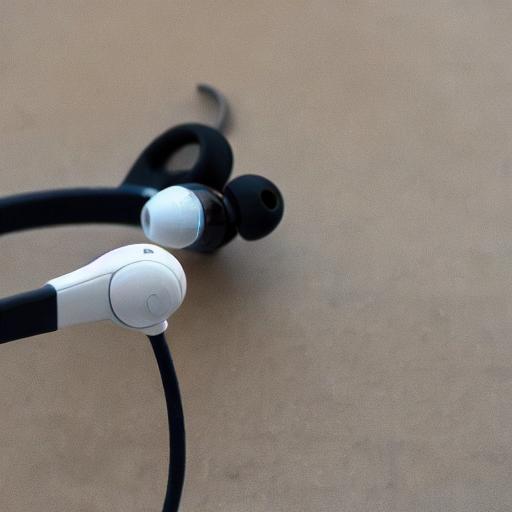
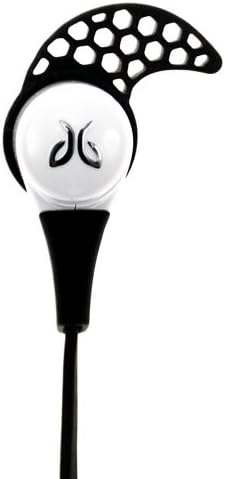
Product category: headphones
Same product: no